Question: Please indicate a possible affordance area of the drink_with_wine glass that can be used for drinking
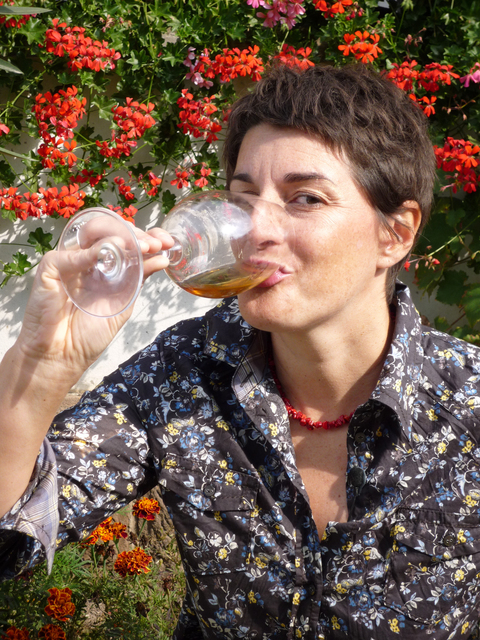
Answer: [67.368, 187.669, 283.91, 315.188]